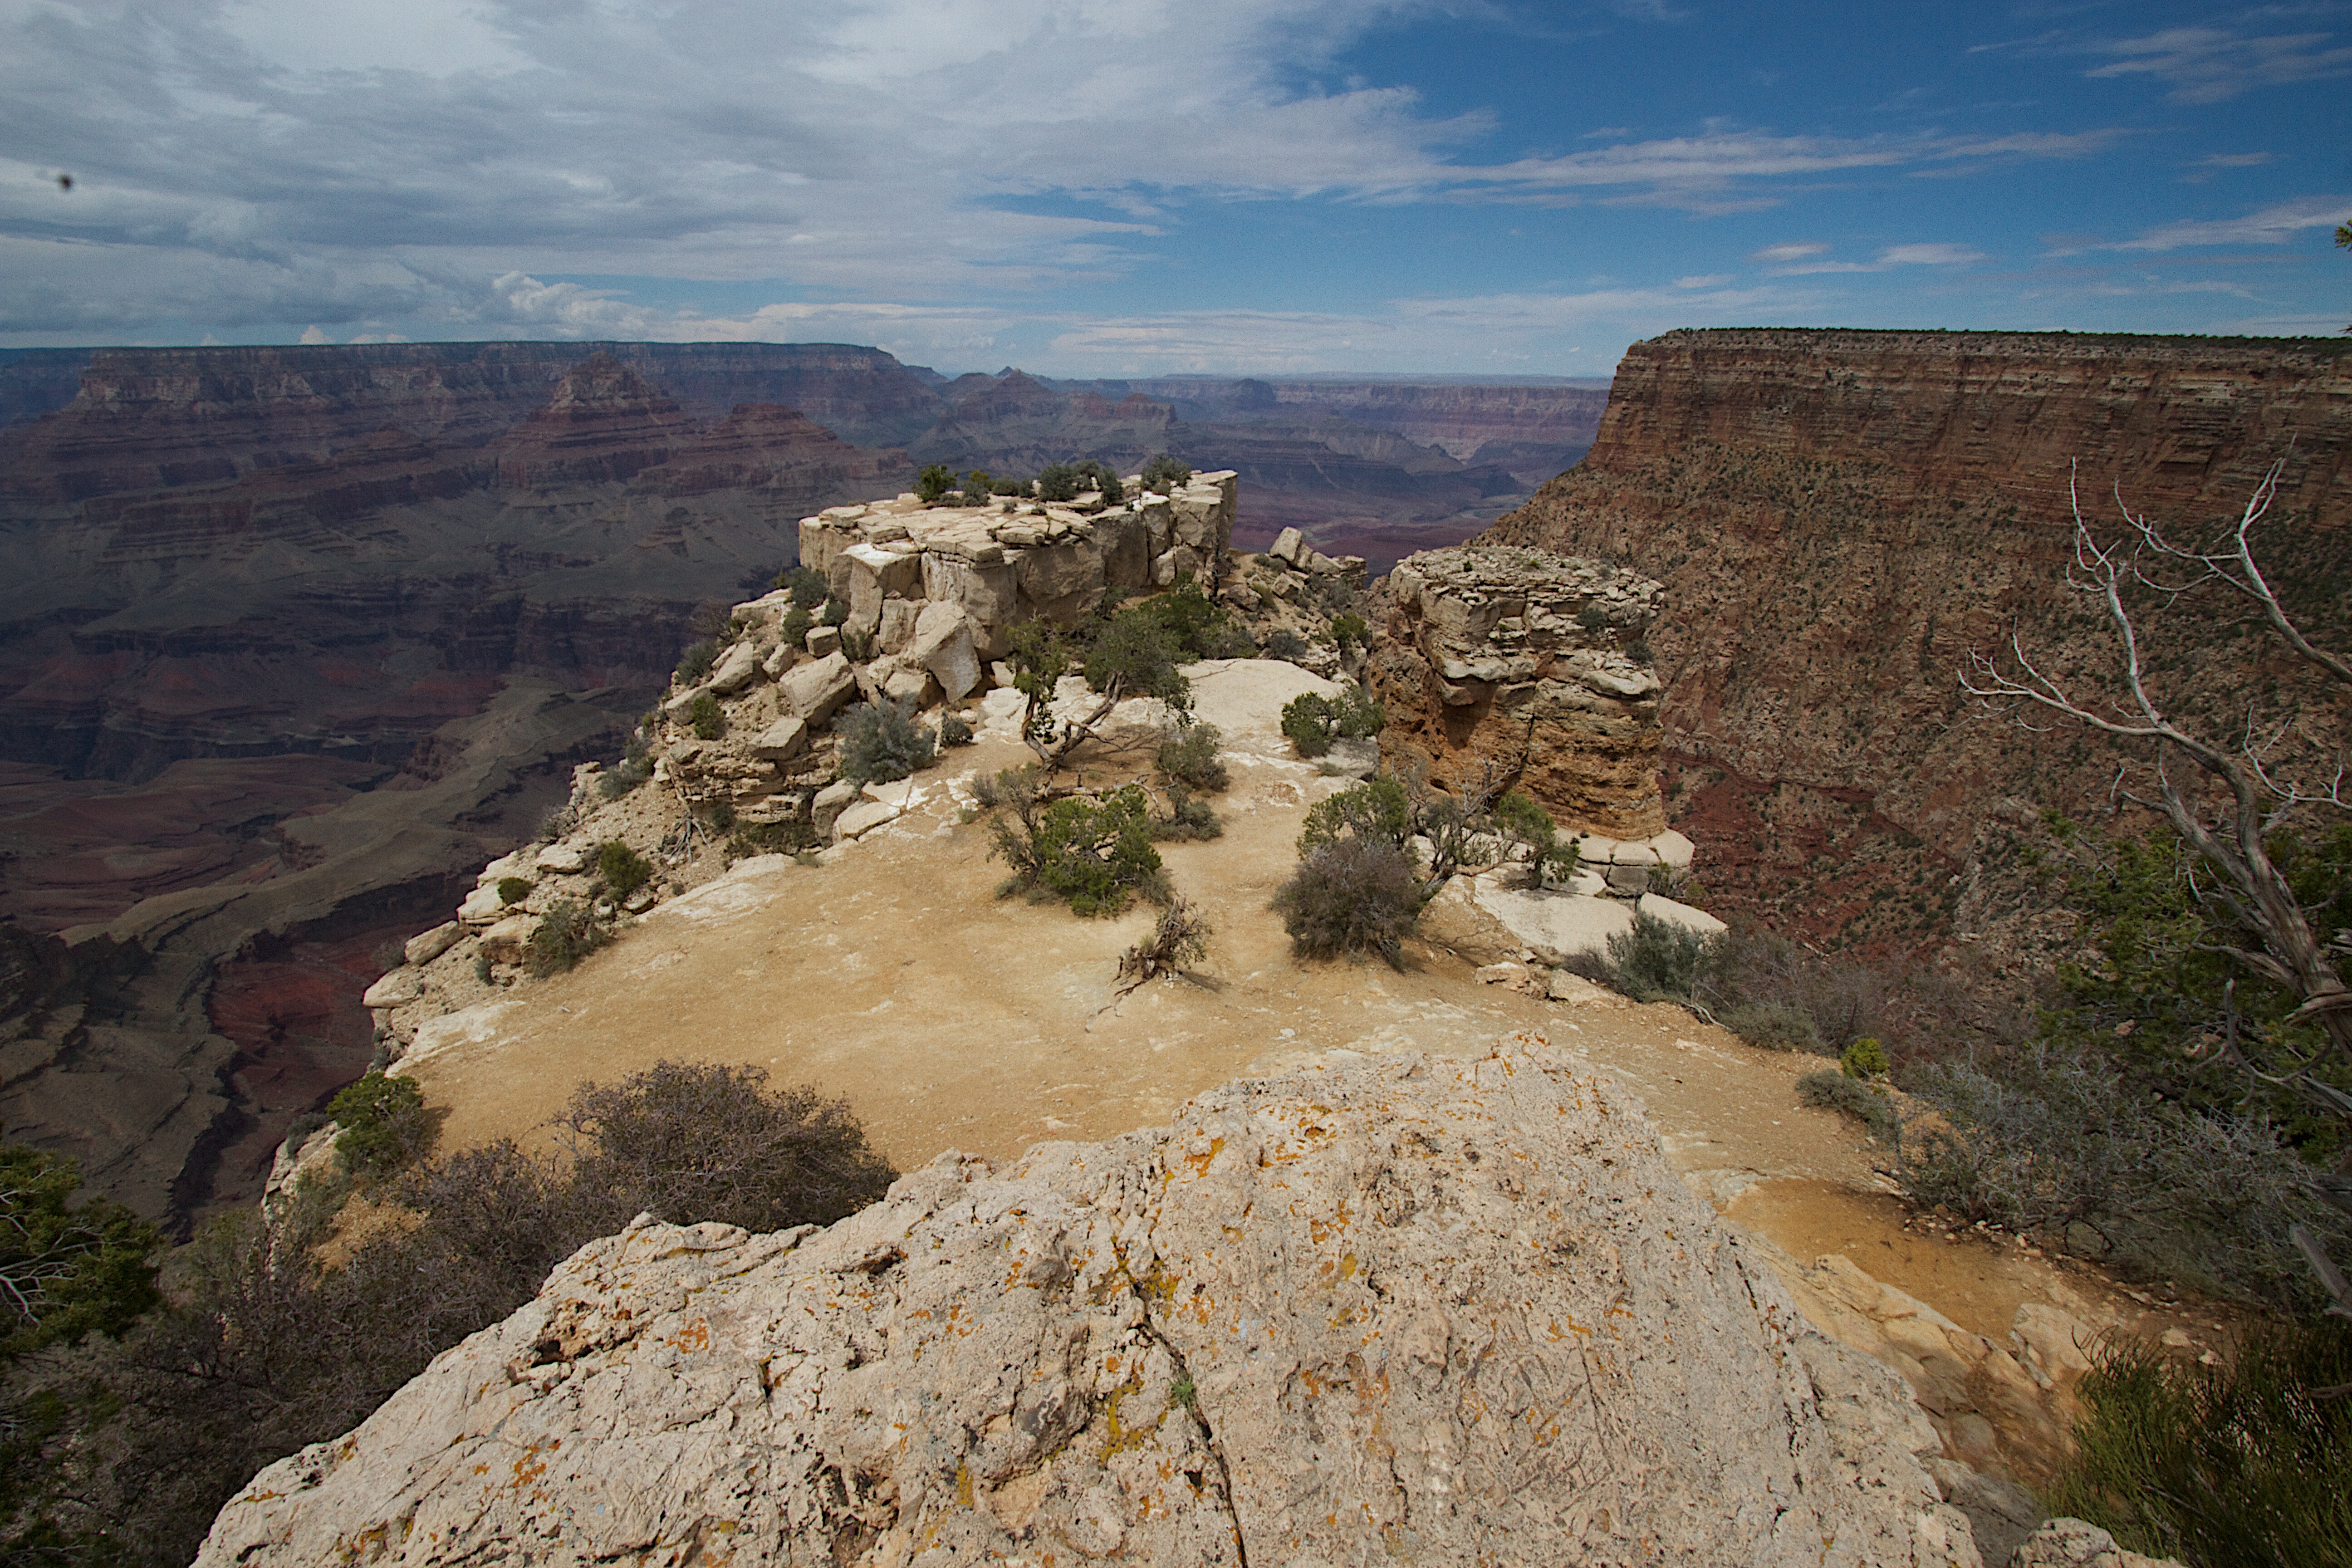
landscape, rock, walking, mountain, trail, valley, formation, cliff, canyon, terrain, national park, geology, badlands, plateau, grandcanyon, wadi, landform, geographical feature